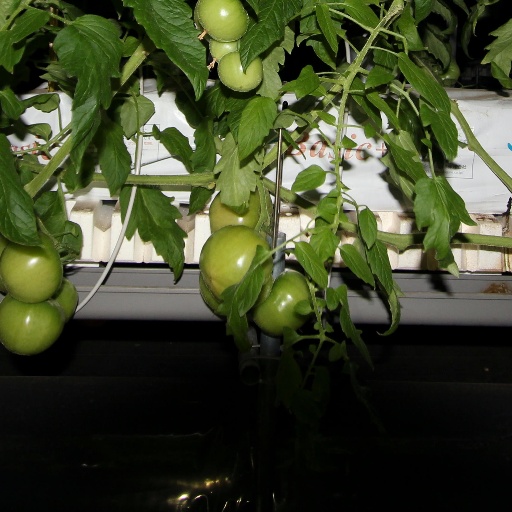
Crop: tomato